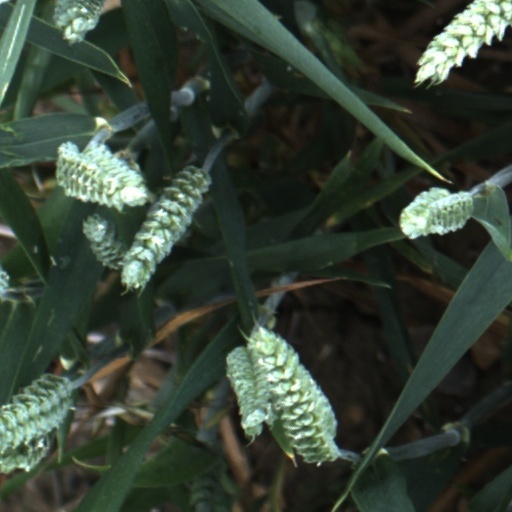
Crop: wheat